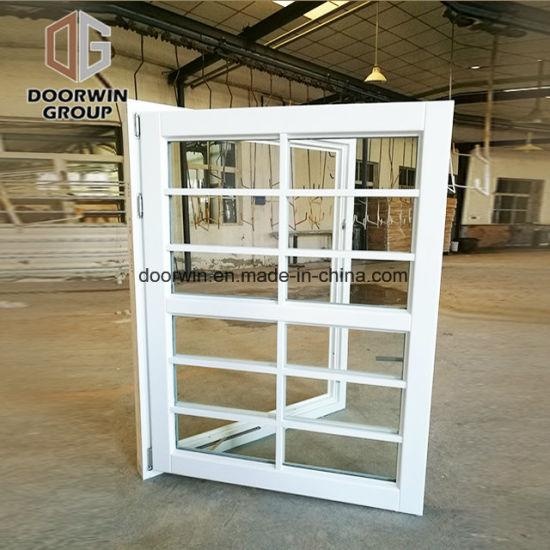
DOORWIN 2021Window with Decorative Grille - China French Standard Awning Windows, French Style Awning Windows
Product Name: Window with Decorative Grille Model NO.: awning & out-swing window-11 Materials: Red Oak Open Style: Swing Windows Type: Awning Windows Style: European Style Color: Champagne Window Glass: Low-E Glass Opening Pattern: Horizontal Function: Heat Insulation, Soundproof, Airproof, Insect-proof, Anti-Theft, Dust-proof Finish: Power Coating Certification: CE, ISO9001 Customized: Customized Frame Materials: Imported Top Quality Red Oak Wood for Interior Size: Customized Painting: German Brand Environmental Water-Base Painting Hardware: German Origin Made Brand Roto/Siegenia Hardware Glazing: Fully Tempered 5/12A/5 Insulation Glass; Low-E Sealing System: High Quality EPDM or Silicone Sealant Certificate: Ce Certified/Tested in Accordance with Nfrc Packing: Multi-Layers Protection Packaging Sample: Free Sample Available Trademark: Doorwin Transport Package: Multi-Layers Protection Packaging Specification: Customized Origin: Beijing China(Mainland) HS Code: 4418109090 We doorwin has revolutionized the energy efficient windows by various components such as the glass, frame and hardware what make our window energy efficient. Those components that provide substantial protection from heat gain and heat loss and reduce the energy consumed by the whole building are considered energy efficient. Double glazed windows An ideal energy efficient solution is to reduce all forms of heat transfer. Double glazing is considered the vehicle for all high-performance windows, in climates hot, cold and mixed. When combined with low-e glass on at least one pane and argon gas in between, double glazing provides the best thermal performance. U-values as low as 1.8 are possible, compared with about 5 in the case of a single-glazed clear window. The narrowest air gap used in double glazing is 6 mm but this should be avoided unless there is no alternative. The use of wider gaps (10-20 mm) will improve the U-value and the configuration of 5mm glass +12air+5mm glass is the most popular with inexpensive price. In addition to double glazed windows, we also offer triple glass option to reach extraordinary great in performance. Our double glazing glass and triple glazing glass have passed SGCC ( Safety Glazing Certification Council )and IGCC ( Insulating Glass Certification Council) which means they are qualified for the Safety standard for safety glazing used in buildings and safety performance specifications. Low-e coated glass Low-e (low emissivity ) glass uses a transparent coating to minimize the amount of heat passing through the glass while still allowing light through. This almost invisible coating reduces the U-value of the glass which measures how well a window prevents non solar heat loss or gain. The lower the U-value, the greater a window's resistance to heat flow and the better its insulating value. And it is important to design on which side of the glass to coat Low E, different side Low E coated may effect opposite. There are professional engineers in our company who will design on which side of the glass to coat the Low E, and definitely will explain how it will work to reduce the heat transfer. Window frames To complement the glazing system, a frame with a low U-value assists in reducing the whole window U-value. Frames that use timber, composite aluminium/timber, or thermal break aluminium,design, outperform standard aluminium windows by providing advanced thermal performance. Timber is the preferred choice to be window frame because of its terrible heat transfer efficient. Our wood cladding aluminium frame is the upgraded frame of timber frame and thermal break aluminium. While timber performs better on energy efficient and cost less, but exterior timber side may rot rot, warp, peel or rust when they are installed in adverse weather condition, in normal weather condition , exterior timber side will last 10-15 year ' s without any damage based on our timber treat technique. I ' d like to show you Wood cladding aluminium frame , timber part thickness options we offer 68mm(2.67in) 78mm(3.07in), with aluminium cladding thickness is 20mm(0.79in) , this type frame brings elegant wood type looking interior and strong structure exterior. If you ' d like a window with wood cladding aluminium looking but with less cost, I recommend another type wood cladding aluminium which configured with thinner wood timber interior and thicker thermal break aluminium exterior. Wood cladding aluminium frame is way heavy than thermal break aluminium frame, and with heavy double or triple glazing glass, the windows requires the hardware strictly. We selected Roto Brand and Truth Brand hardware to ensure the window can be open and close smoothly with less strength. Good Weather Seals Hot and cool air can escape or enter a home through gaps and cracks around sashes and frames. Our good window seals are essential to improving energy efficient performance with compression seals, as fitted to whatever casement and awning windows, tended to have superior air infiltration performance. For all of these above, Our windows performed extraordinary great in air tightness , moisture tightness, wind pressure and U factor , these specifications have been already tested and certified by CE certificate, NAMI certificate is also on the process. So the quality of our windows is not guaranteed by us but also by National Inspection Institute. Beside the quality of the windows we also offer individualized design like : (Optional choice of produce technology and out looking) Open type : H or V Seamless welding(Nicer looking) Non finger joint wood(Nicer looking, but expensive) Wood color Glass Color Glass decoration Powder coating (which is strong) Grid option( Colonial, Diamond, Prairie, perimeter) Screen option Build-in shutter Even now you have some ideas of our windows ,bu t maybe you still feel a little scary to purchasing overseas. You may worried about the package. Well, purchase huge value customized products like windows is really a brave idea. Our company are very precious of these buyers and will take care of the windows like our own house windows. We designed three layers of the package for each window: adhesive protective film, hardboard, stretchable plastic wrap, For one batch of windows, there will be durable Non-fumigation plywood crate to pack the windows , which provides good protection and prevents the windows and doors from being damaged during long shipping time. And no customers have complaint on glass breakage so far.
Brand: MADE-IN-CHINA
Category: Hardware > Building Materials > Windows > Awning Windows